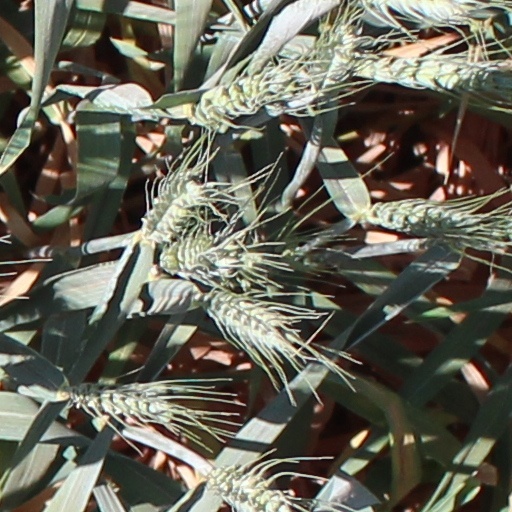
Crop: wheat